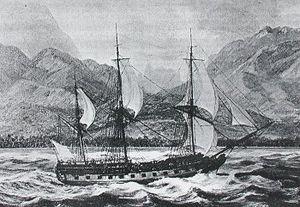
Pierre-Antoine Véron né en 1736 aux Authieux-sur-Buchy et mort à Timor en mai 1770, est un astronome français, passé à la postérité pour avoir déterminé la largeur de l’océan Pacifique au cours de son tour du monde dans l’expédition de Bougainville lors de l’observation de l’éclipse de soleil du 13 juillet 1768.
Le comte Louis-Antoine de Bougainville, né le 12 novembre 1729 à Paris et mort le 31 août 1811 à Paris, est un officier de marine, navigateur et explorateur français. Il a mené en tant que capitaine, de 1766 à 1769, le premier tour du monde officiel français. Les bougainvilliers et leurs fleurs les bougainvillées ont été nommés en son honneur à la suite de spécimens collectés au Brésil par le botaniste Philibert Commerson lors de cette circumnavigation autour du monde.
Le mot frégate désigne des types de navires très différents. Il est originaire de Méditerranée, et est resté très proche dans plusieurs langues : fregata en italien et en roumain, fragata en espagnol et en portugais, frigate en anglais, fregatte en allemand, firkateyn en turc, Ferkata ou فرقاطة en arabe.
Jeanne Barret, née le 27 juillet 1740 à La Comelle et morte le 5 août 1807 à Saint-Aulaye, en France, est une exploratrice et botaniste française.
Noël-Georges Castellan était un militaire français des XVIIIᵉ et XIXᵉ siècles.